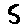
Label: 5